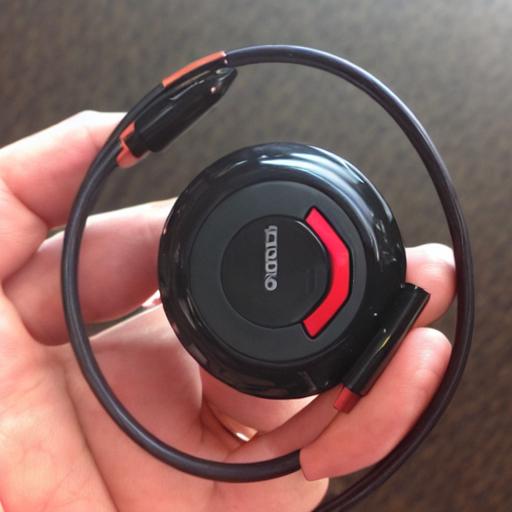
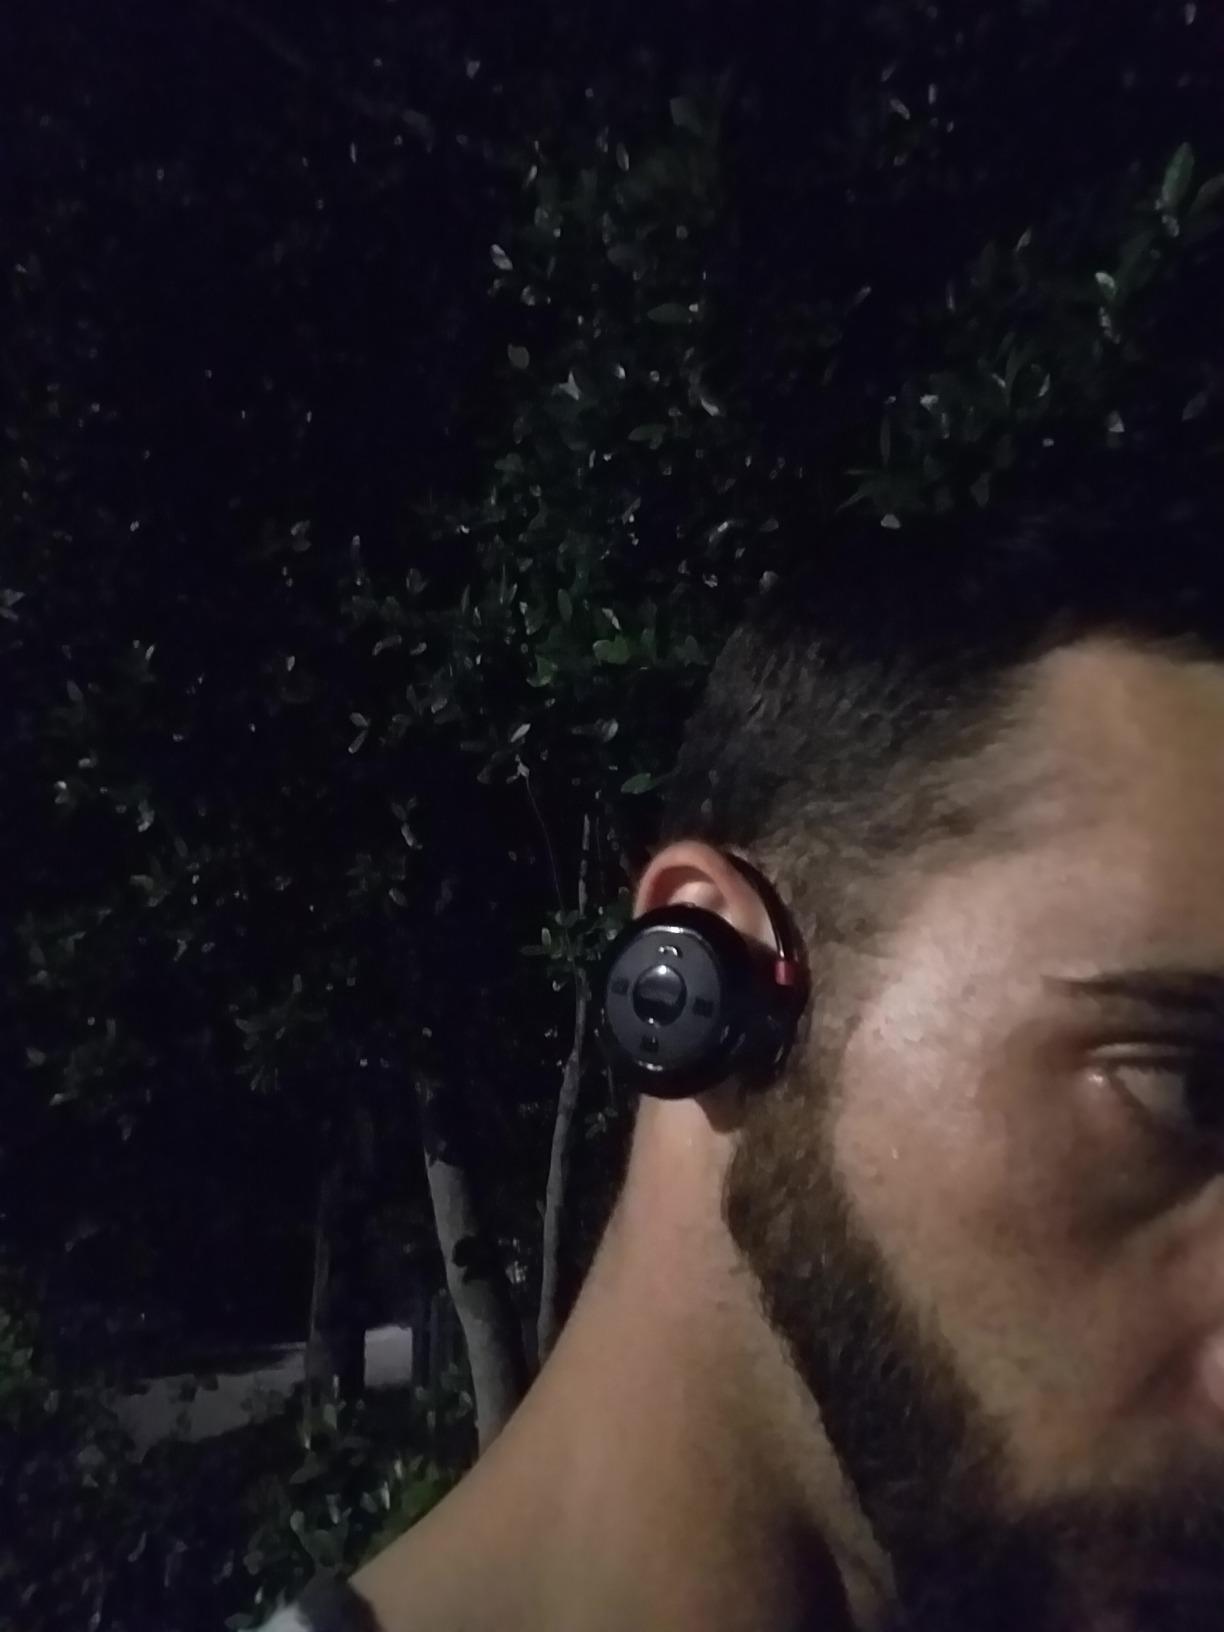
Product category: headphones
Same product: no